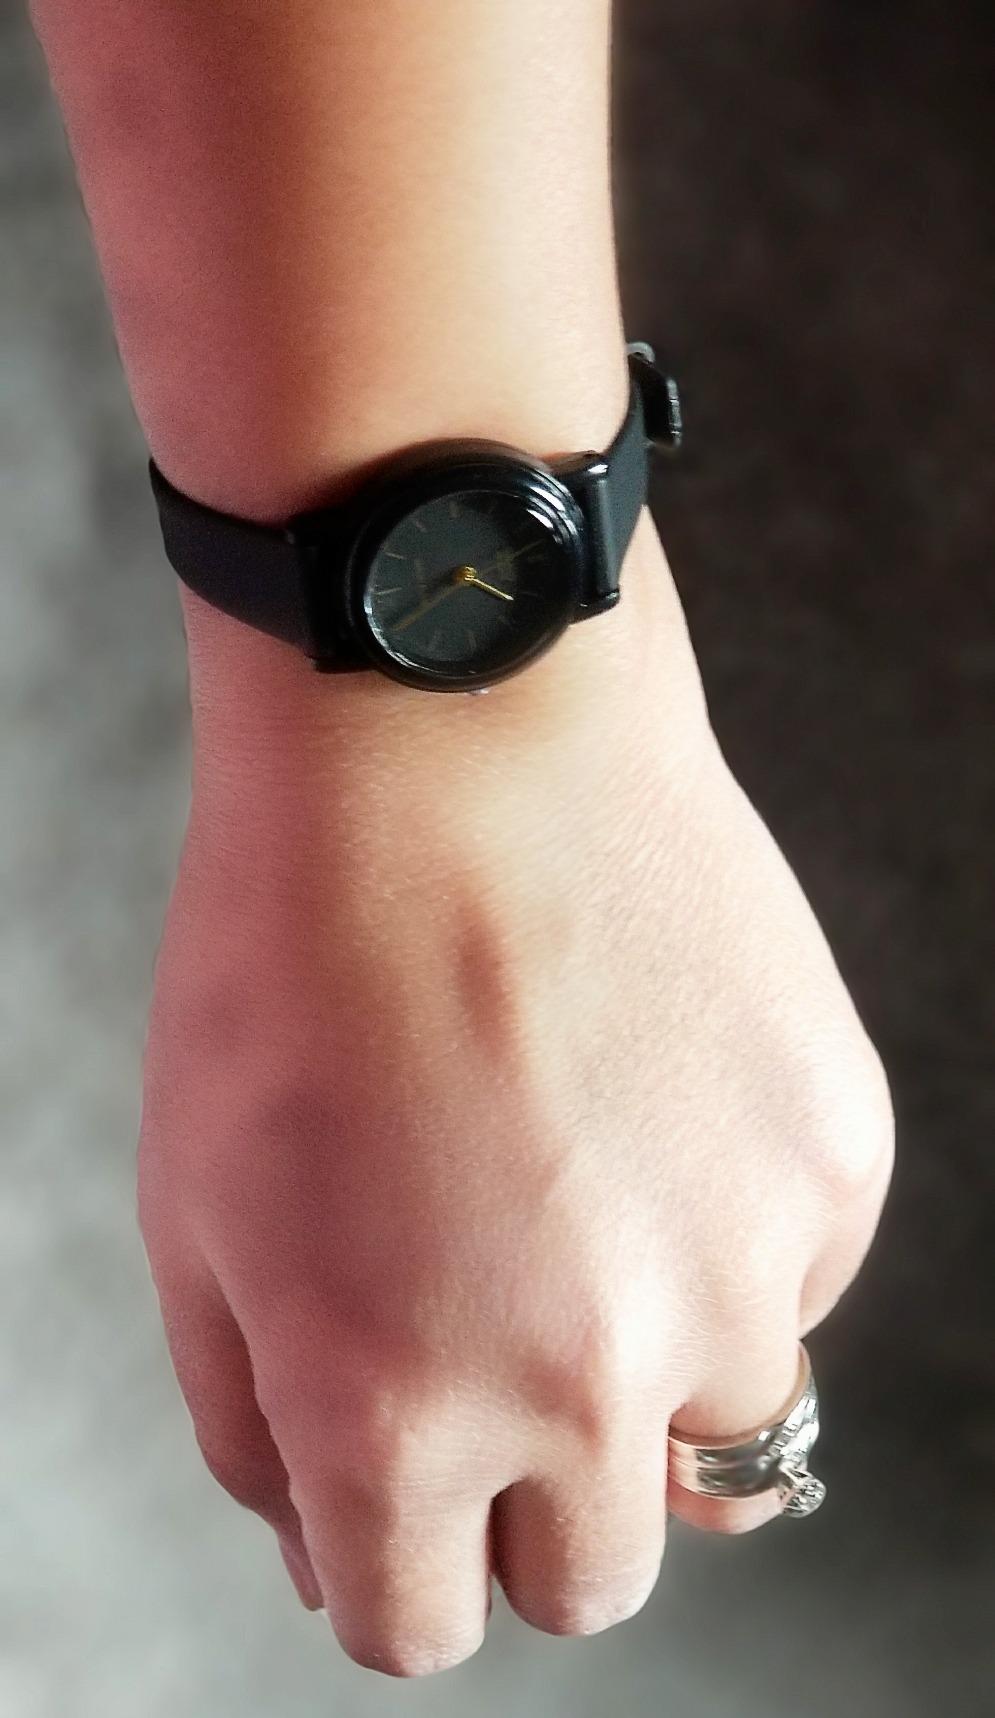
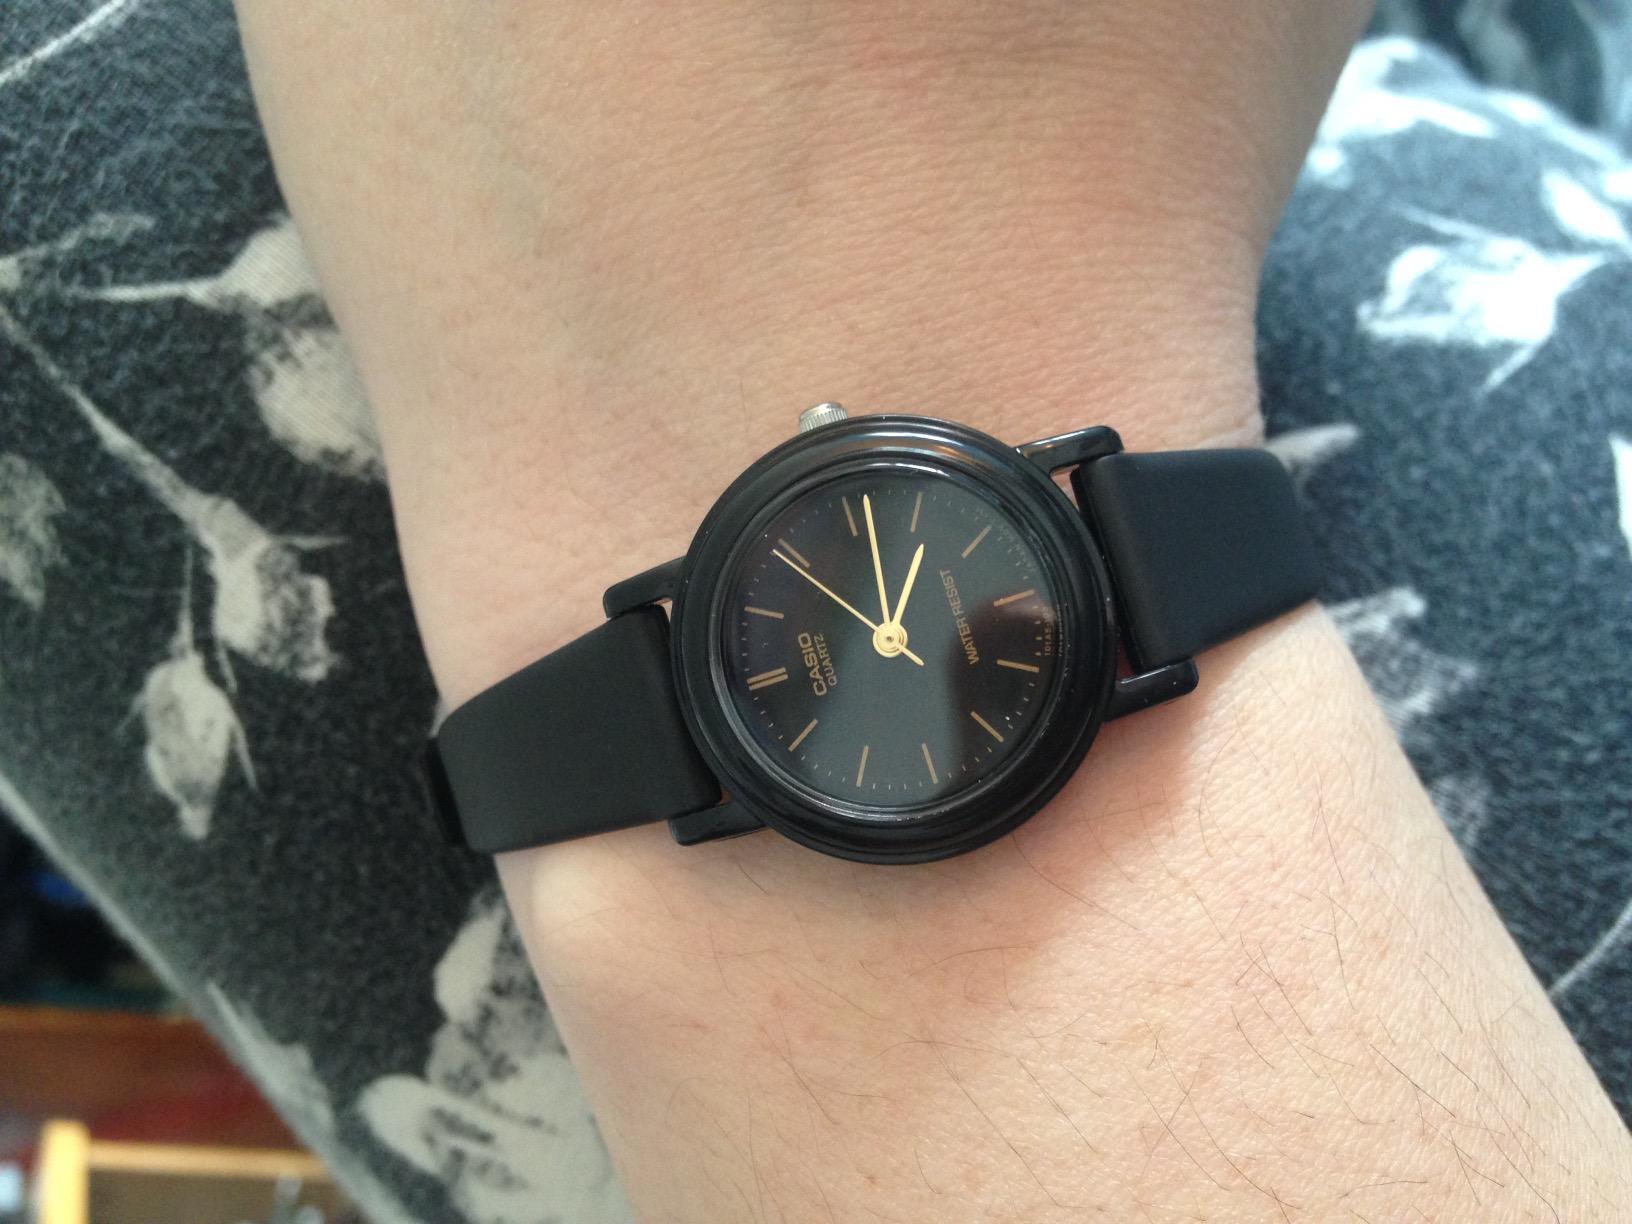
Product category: accessories_watch
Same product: yes